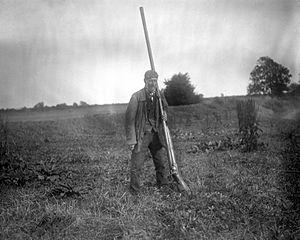
Une canardière est un type de très grand fusil de chasse, lourd et peu maniable, mais capable d'abattre un grand nombre de gibier d'eau en un seul tir. Cette arme était utilisée au XIXᵉ siècle et au début du XXᵉ siècle.